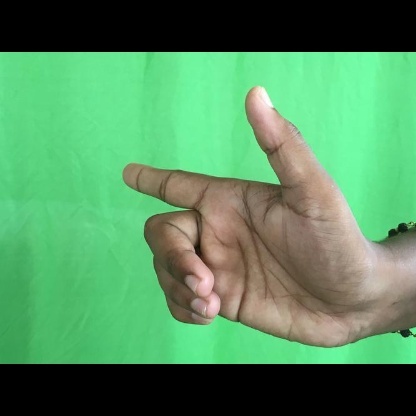
Mudra: Chandrakala